Answer in natural language. How many Televisions are visible in the scene? Choose between the following options: 2, 3, 4, 0 or 1
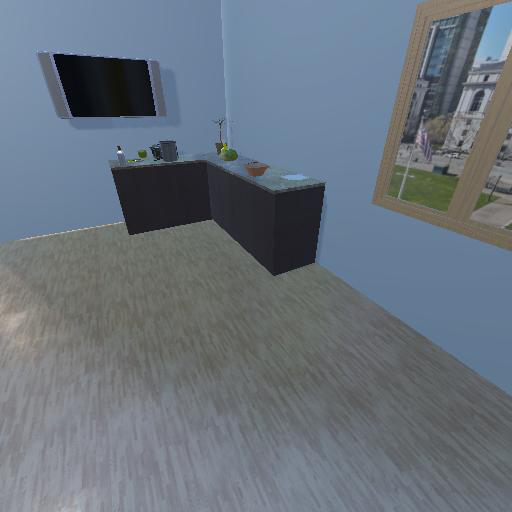
<answer>1</answer>